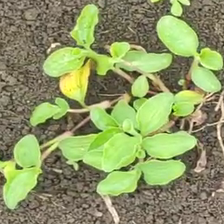
Weed species: Kena_(Commplina_benghalensio)